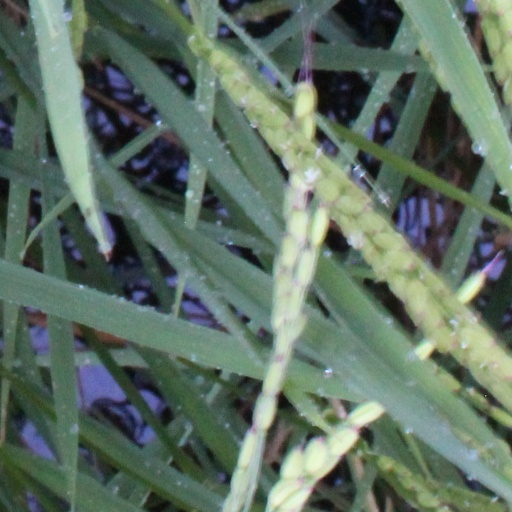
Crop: rice